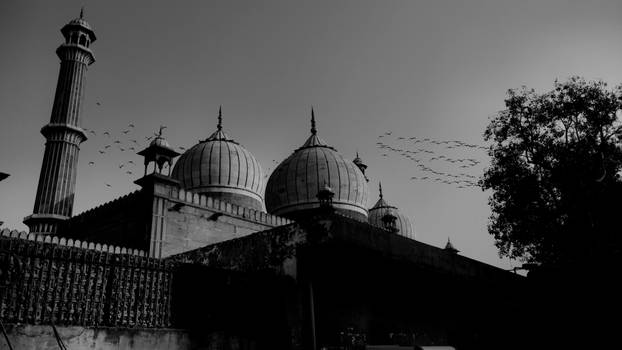
Label: No Watermark